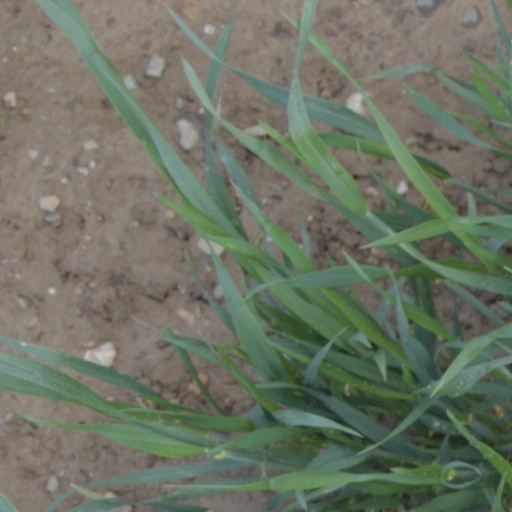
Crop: wheat